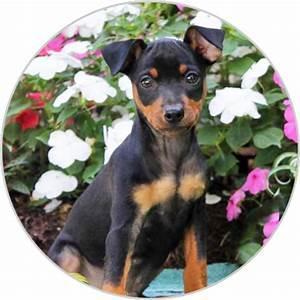
dog